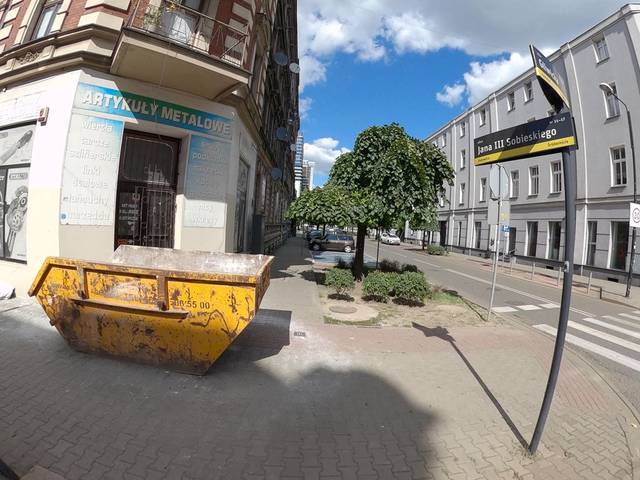
Region: Poland
Coordinates: 50.261, 19.011